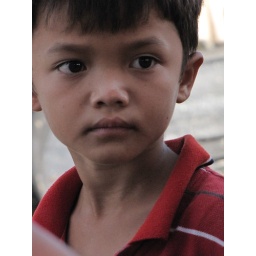
A little boy selling pineapples from his father's long boat in the Mekong Delta.